Casa de les Punxes

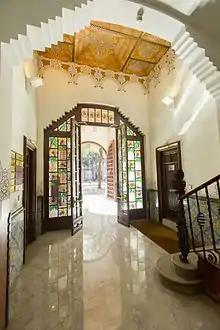
Stained glass interior

The intervention of Enric Monserdà in Casa Terradas of Barcelona was very important. We can say that, together with Josep Puig i Cadafalch, Monserdà was the great ideologue of the house.